Toyota MR2

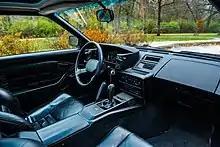
MK1A AW11 Leather Interior

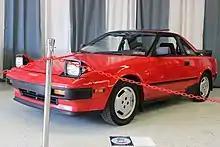
1985 AW11

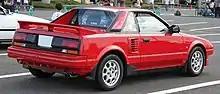
1987 Toyota MR2 rear view

MK1a and MK1b are unofficial designations, but are frequently used by owners and vendors to distinguish between early production vehicles and later face-lifted models. While there are considerable differences detailed below, the most notable being that rear suspension components are not interchangeable between the MK1a and MK1b cars.